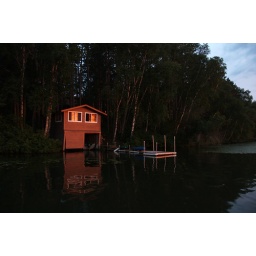
Last of the sunshine in the windows of the boat house.